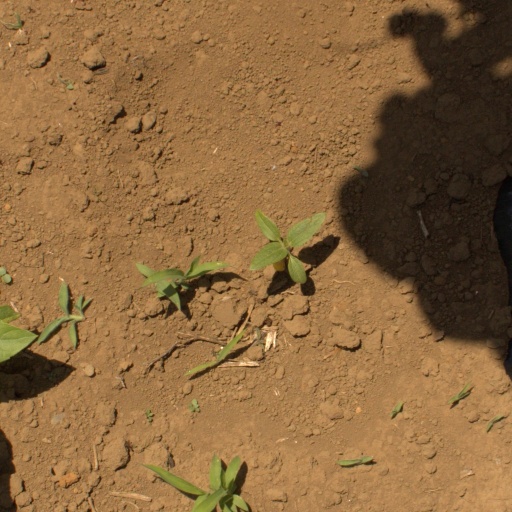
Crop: Jerusalem artichoke